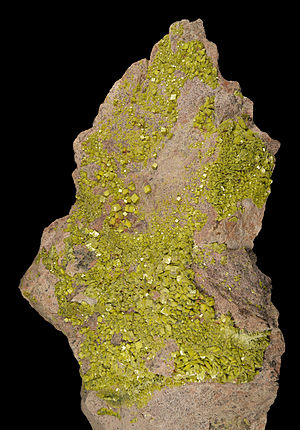
Autunit
Et klippestykke med autunitkrystaller
Autunit er et gul-grønt fluorescerende mineral med en hårdhed på 2-2½. Det krystalliserer tetragonalt og kan derfor ofte ses som en række sammensatte firkanter.